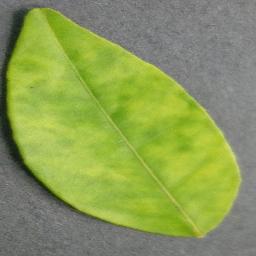
Label: Orange___Haunglongbing_(Citrus_greening)